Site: brandenburg
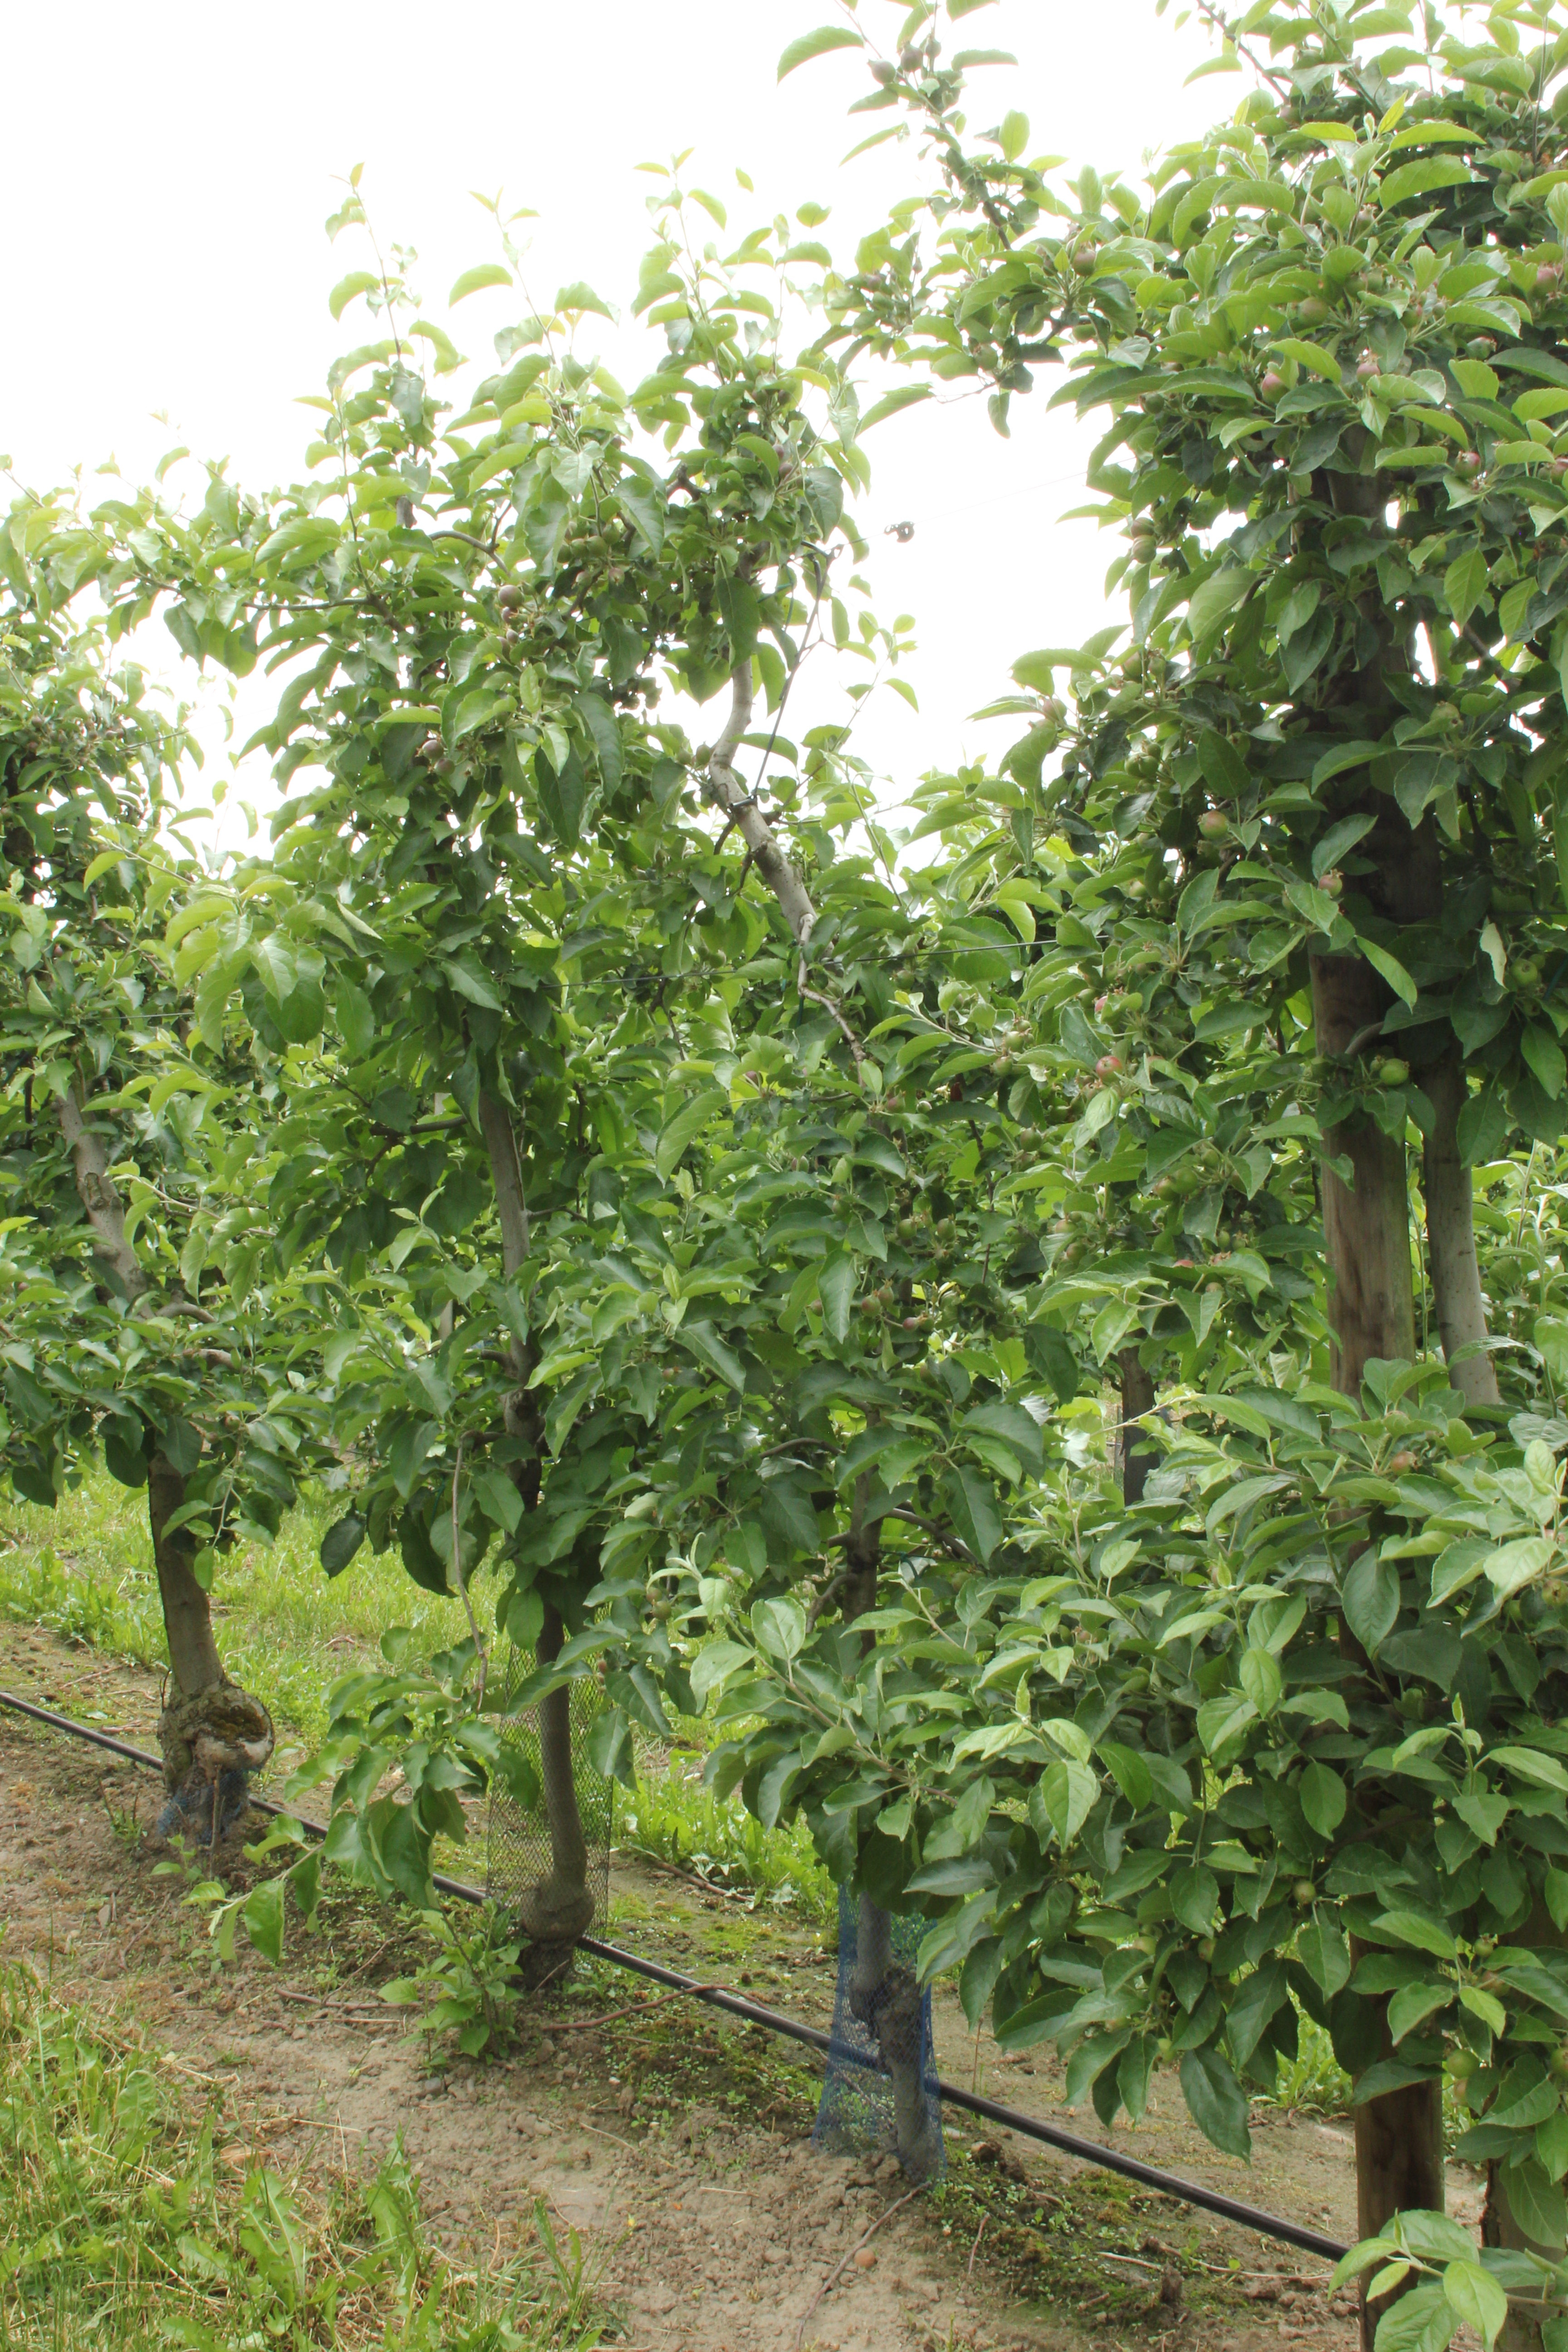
Growth stage (BBCH 72): Development of fruit